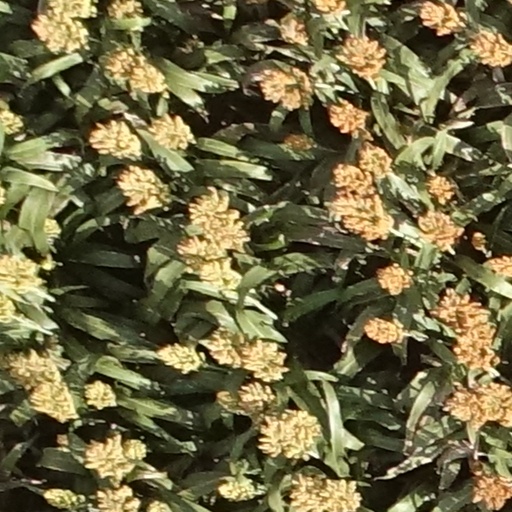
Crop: sorghum